South Elmsall

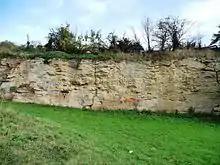
The former quarry, a nationally important site

The former South Elmsall quarry was deemed a site of national importance, by Defra, due to the visible section of an unusually complete patch coral reef.